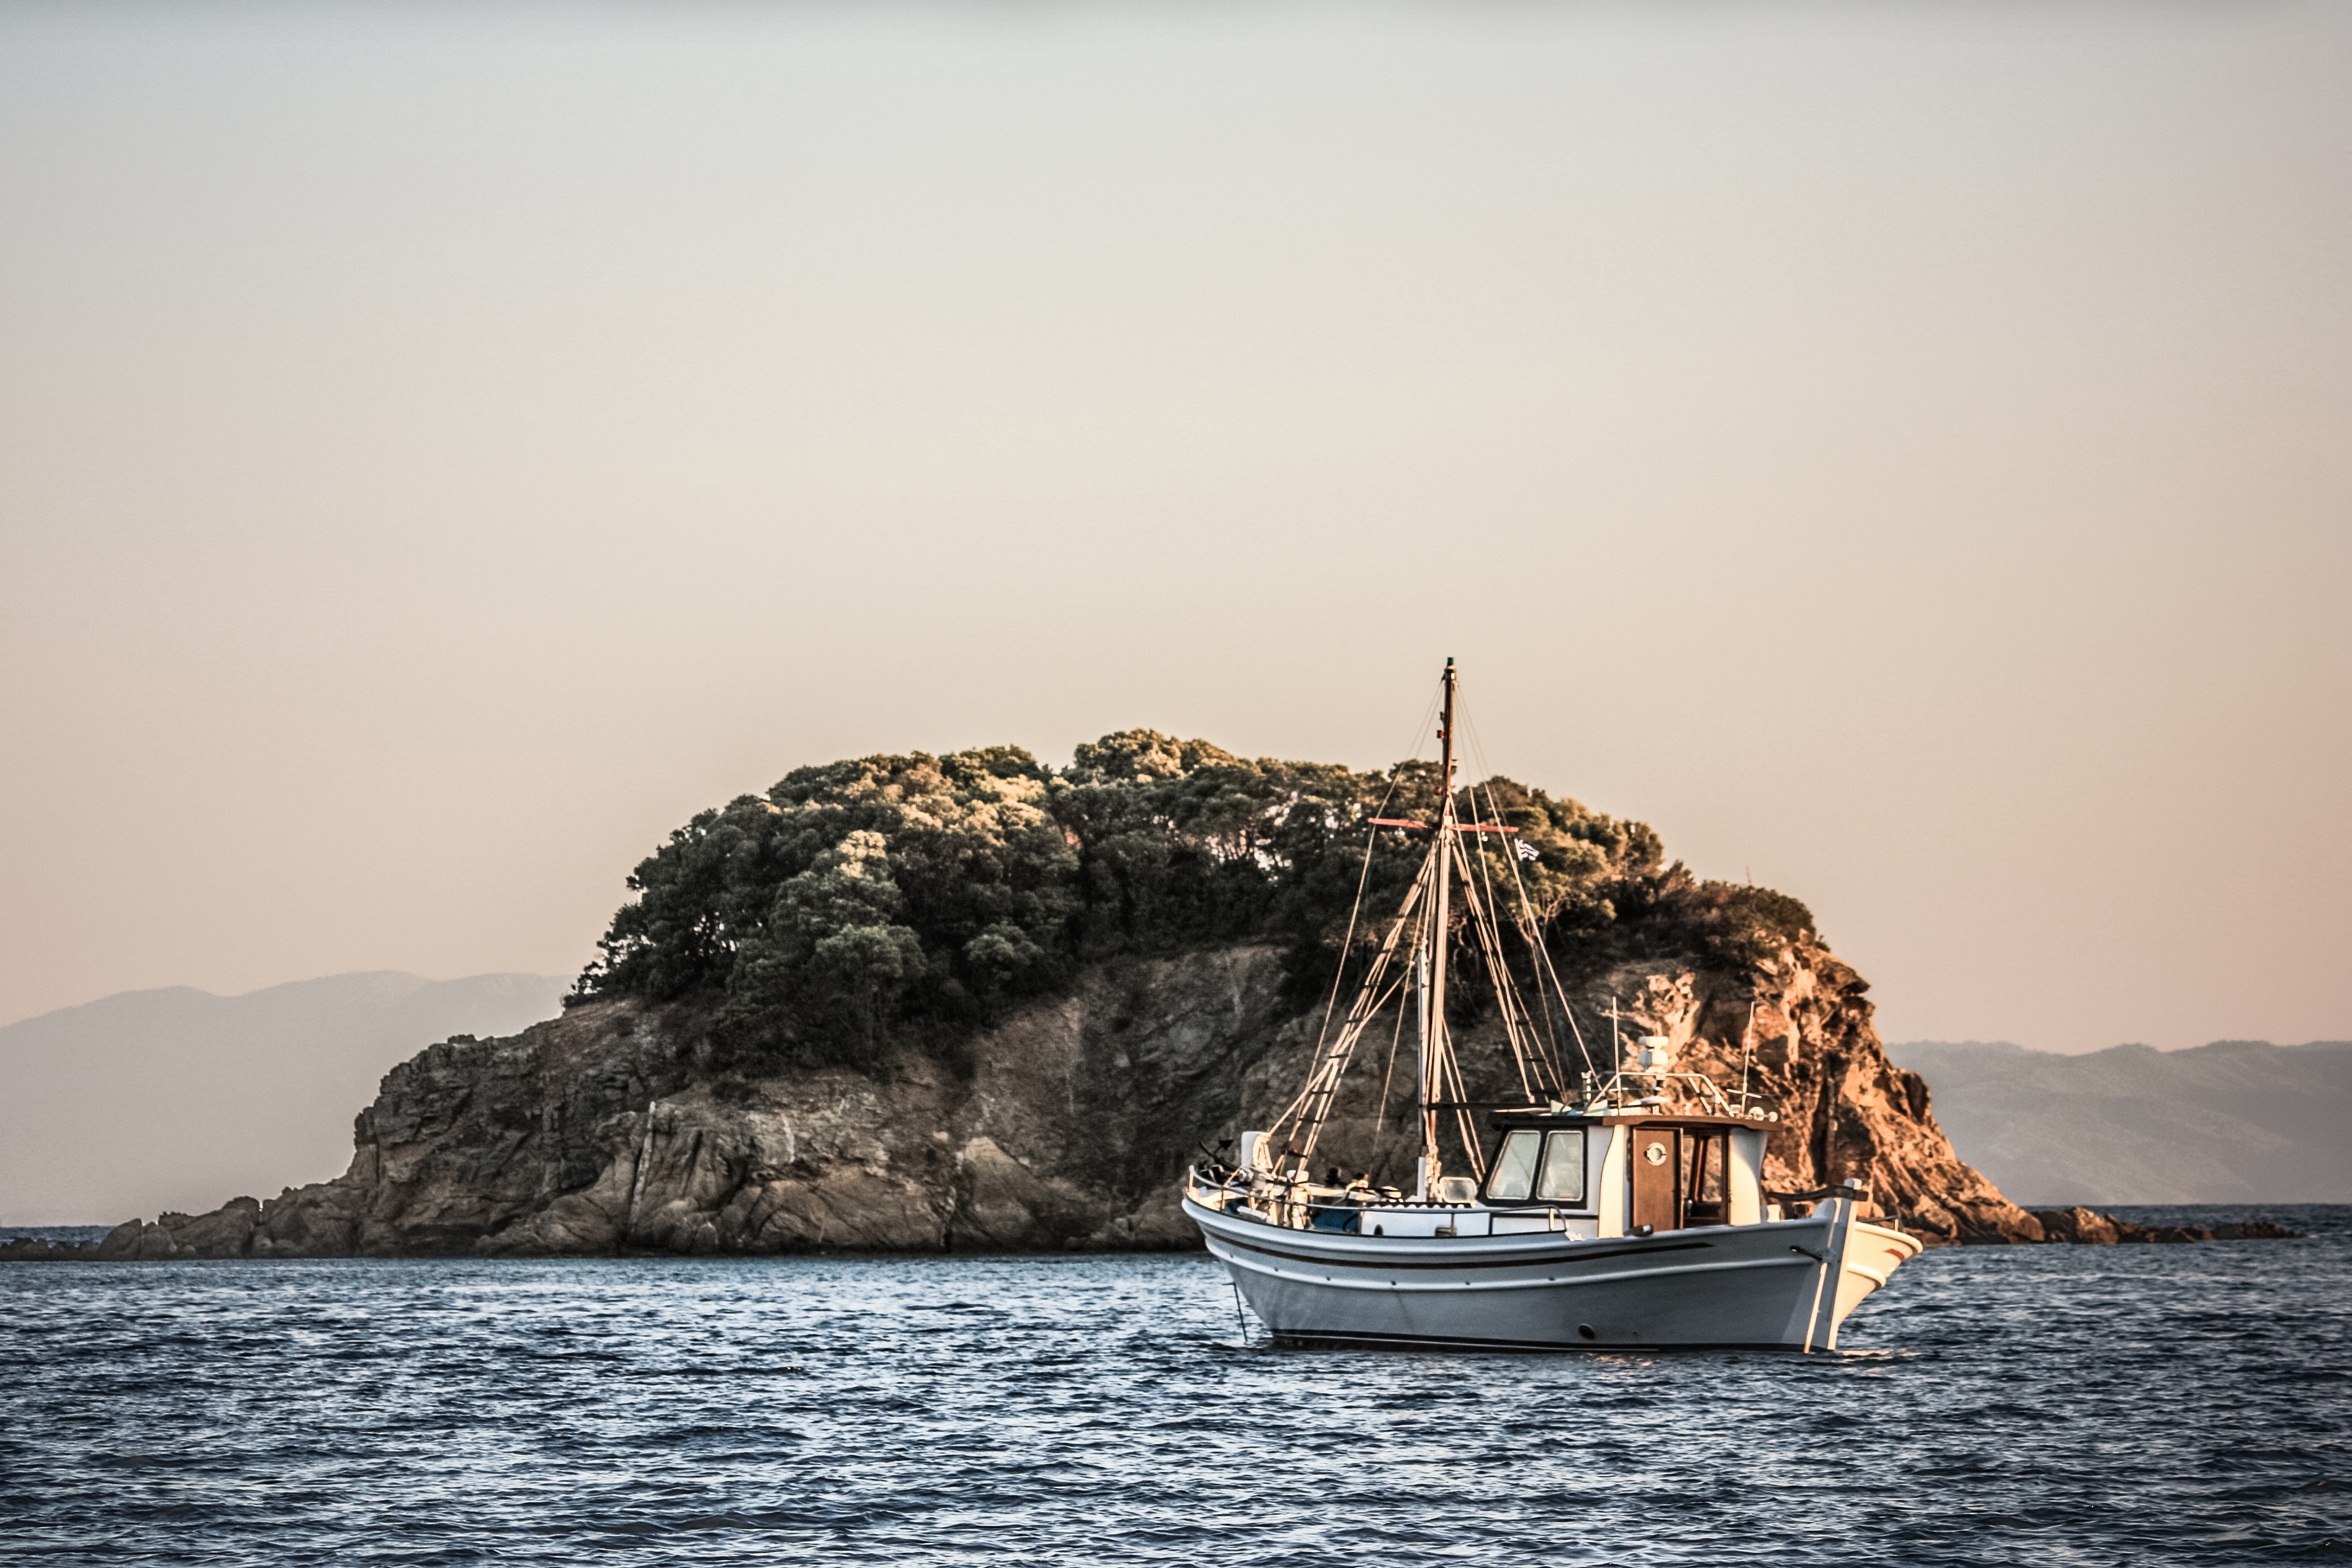
sea, coast, water, nature, rock, ocean, sunset, boat, shore, view, coastal, ship, summer, vacation, travel, idyllic, vessel, vehicle, seascape, holiday, bay, island, craggy, tourism, trip, watercraft, cape